Shadow Skill

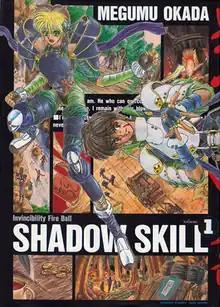
First volume cover (Bamboo Comics edition)

Shadow Skill is a Japanese manga series written and illustrated by Megumu Okada. The series has been adapted into four original video animations released from 1995 to 1996 and an anime adaptation produced by Studio Deen aired on TV Tokyo in 1998.